William Etty

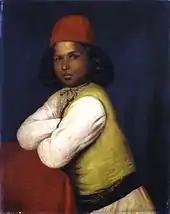
Dark-skinned child in colourful clothing

Shortly after Etty joined the RA, four major lectures on painting were delivered by John Opie in February and March 1807. In them, Opie said that painting "brings into view the heroes, sages, and beauties of the earliest periods, the inhabitants of the most distant regions, and fixes and perpetuates the forms of the present day; it presents to us the heroic deeds, the remarkable events, and the interesting examples of piety, patriotism and humanity of all ages; and according to the nature of the action depicted, fills us with innocent pleasure, excites our abhorrence of crimes, moves us to piety, or inspires us with elevated sentiments". Opie rejected Reynolds's tradition of idealising the subjects of paintings, observing that he did not believe "that the flesh of heroes is less like flesh than that of other men". Opie advised his students to pay great attention to Titian, whose use of colour he considered unsurpassed, advising students that "colouring is the sunshine of the art, that clothes poverty in smiles [...] and doubles the charms of beauty. Opie's opinions made a deep impression on the young Etty, and he would hold these views throughout his career.